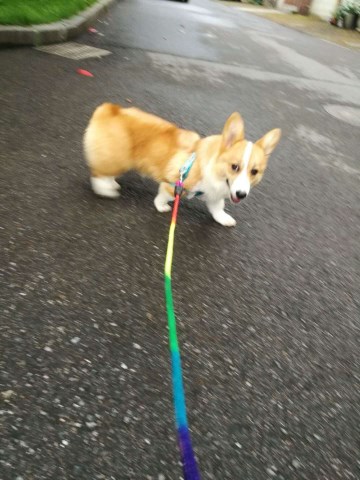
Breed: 2909-n000116-Cardigan